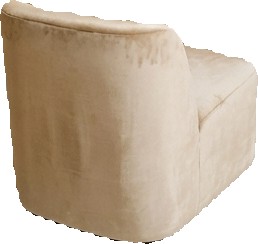
Surface category: sofa